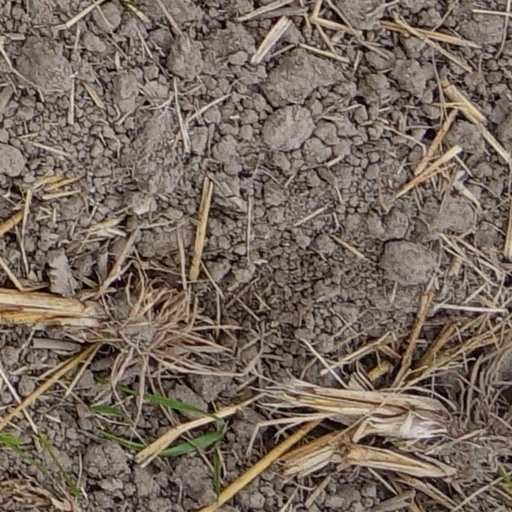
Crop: wheat